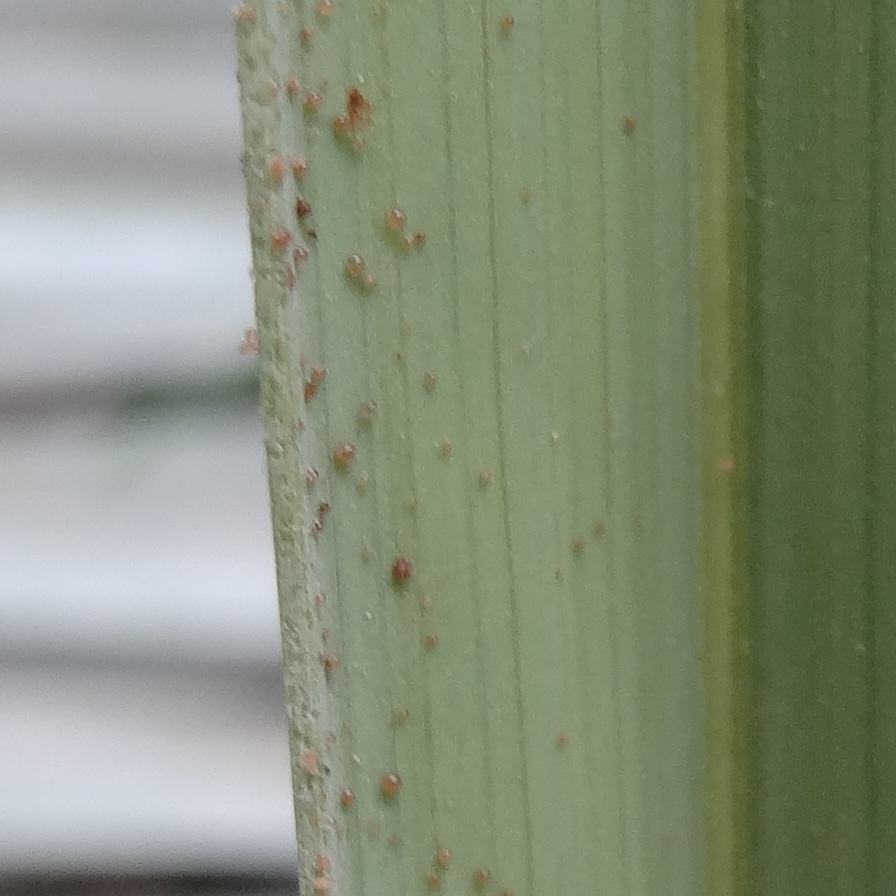
Label: Honey